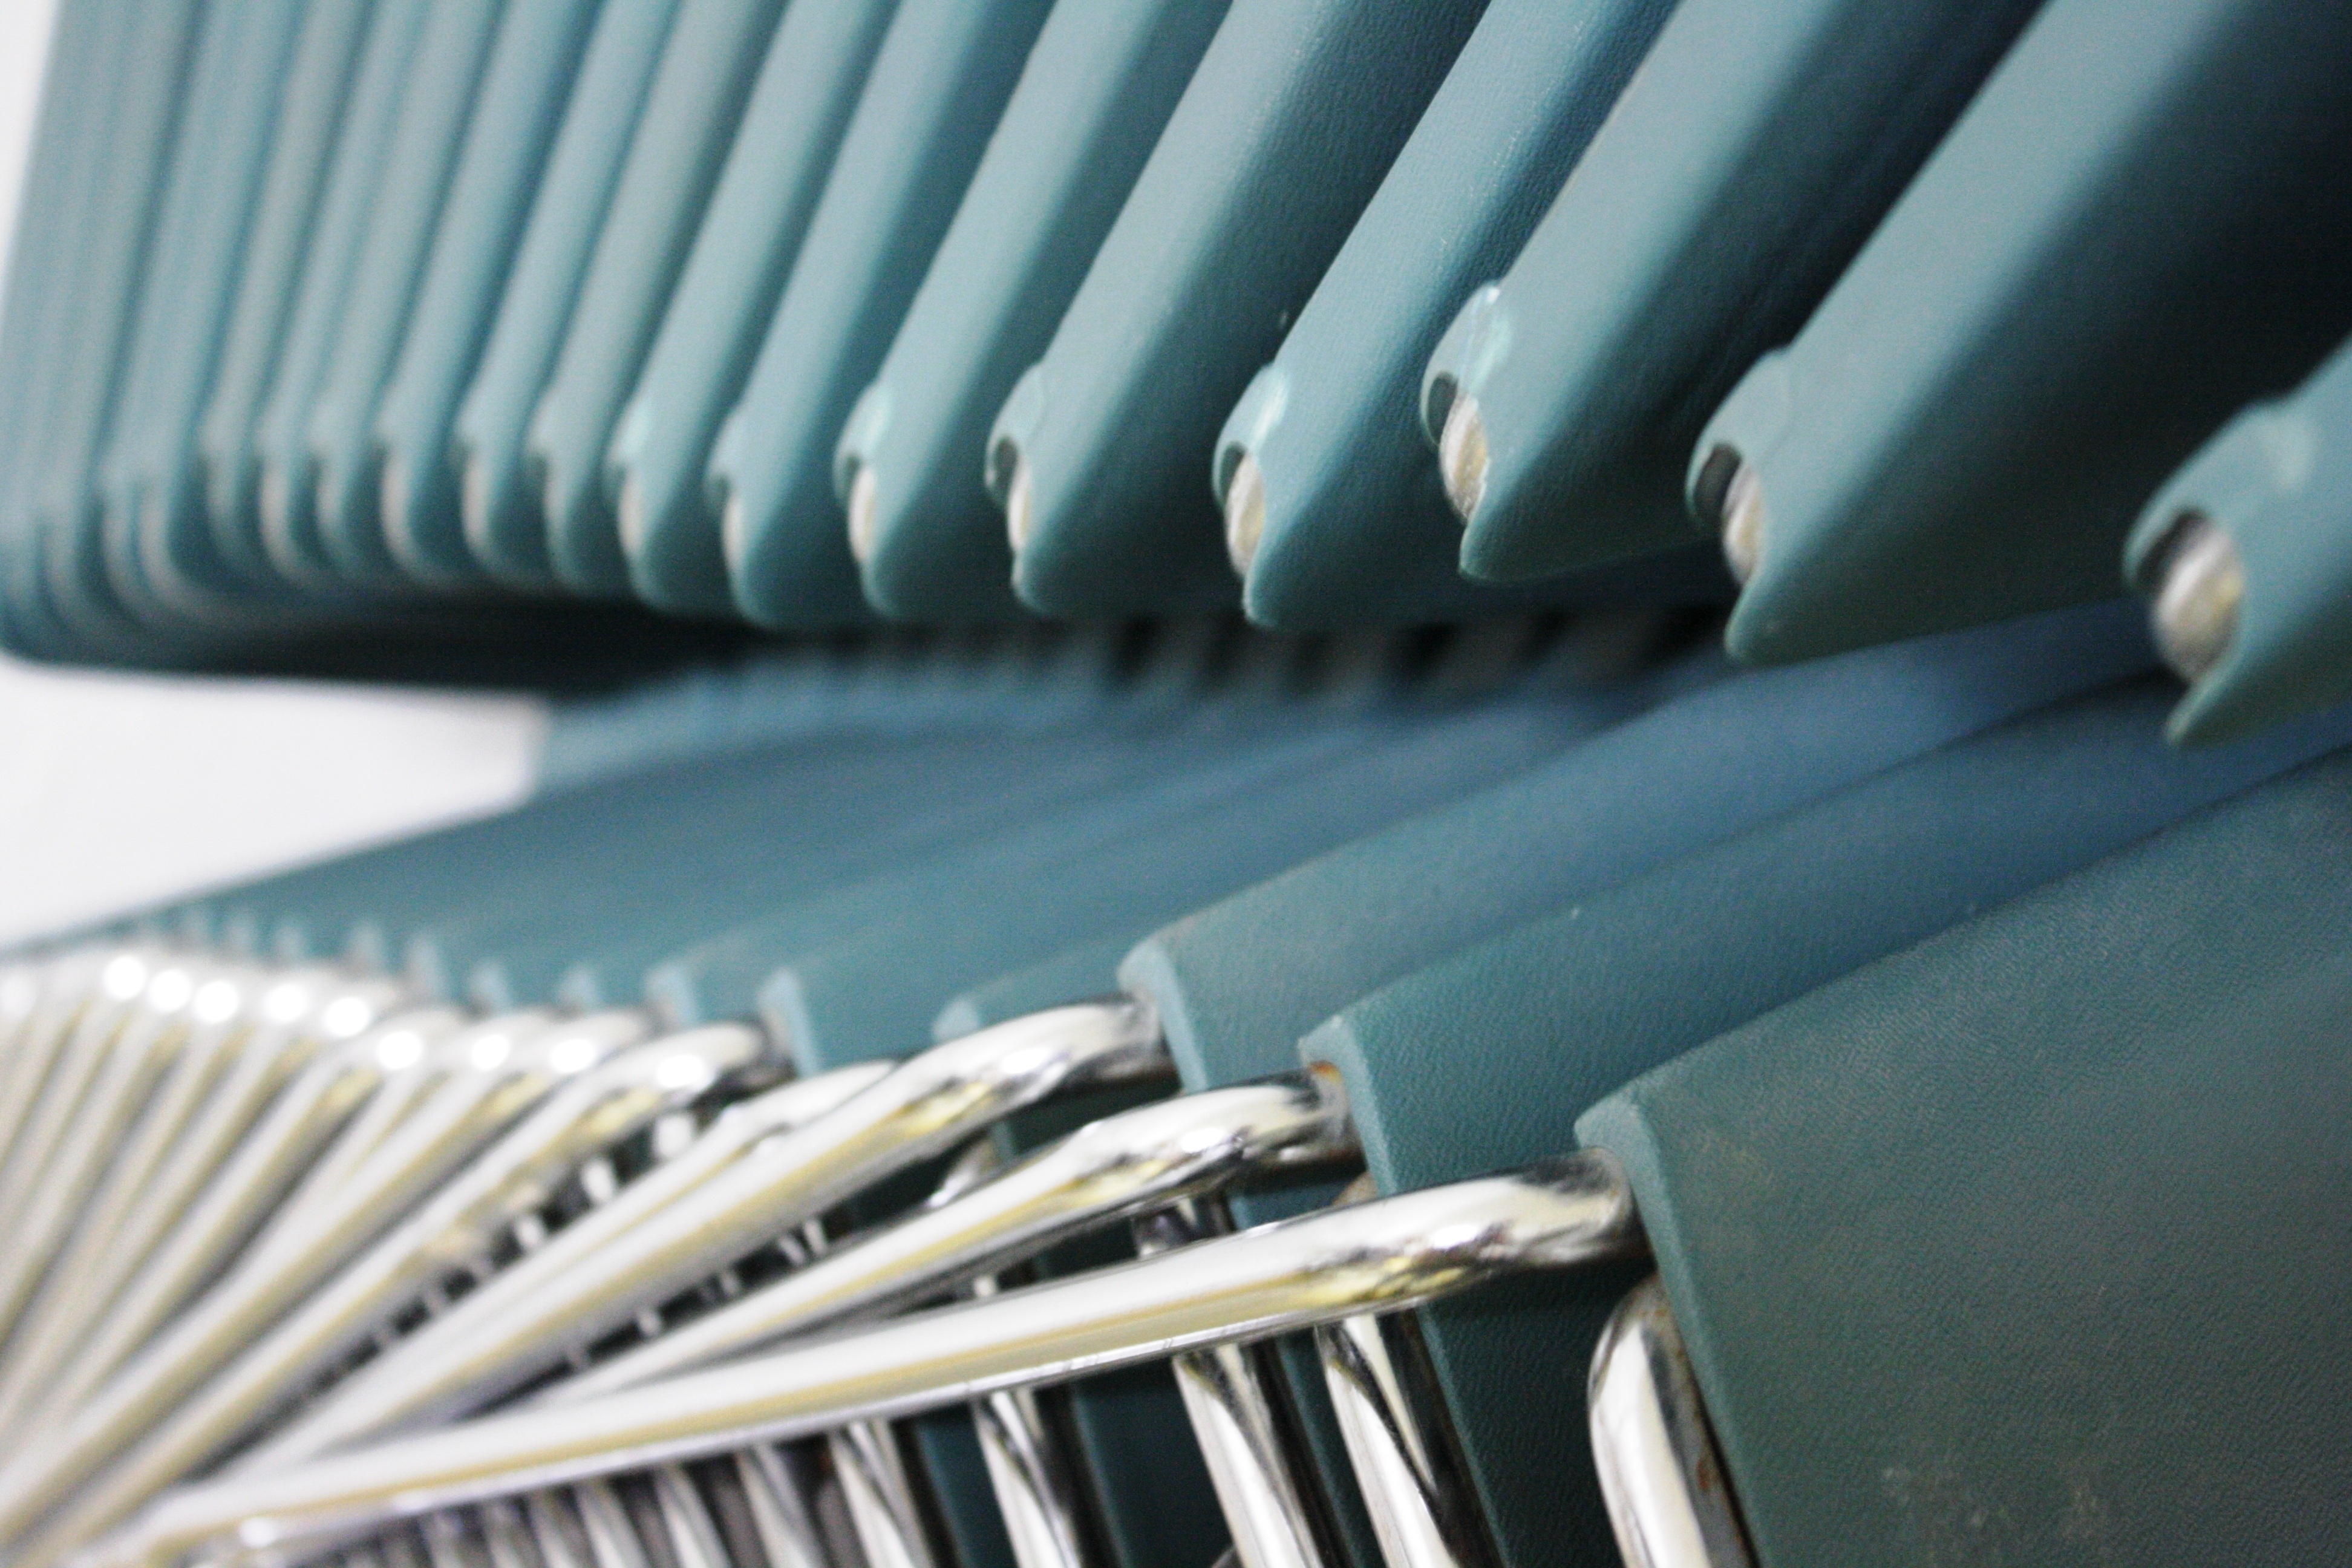
wing, wheel, vehicle, metal, blue, stack, material, tire, chairs, turquoise, stacked, automotive exterior, automotive tire